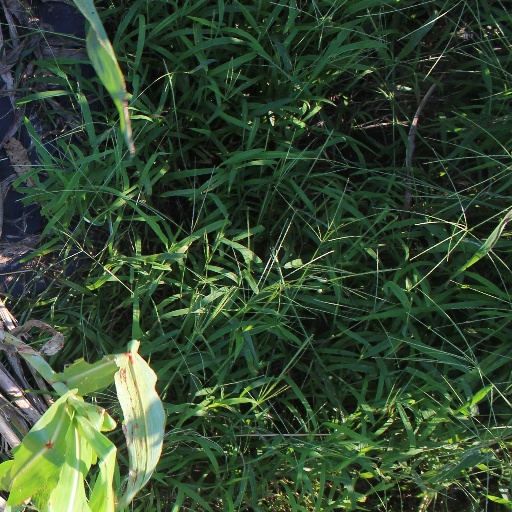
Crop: sorghum